HR 8799 c

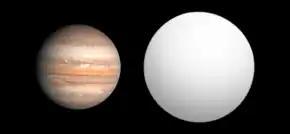
Size comparison of HR 8799 c (gray) with Jupiter.

HR 8799 c is an extrasolar planet located approximately 129 light-years away in the constellation of Pegasus, orbiting the 6th magnitude Lambda Boötis star HR 8799. This planet has a mass between 5 and 10 Jupiter masses and a radius from 20 to 30% larger than Jupiter's. It orbits at 38 AU from HR 8799 with an unknown eccentricity and a period of 190 years; it is the 2nd planet discovered in the HR 8799 system. Along with two other planets orbiting HR 8799, this planet was discovered on November 13, 2008, by Marois et al., using the Keck and the Gemini observatories in Hawaii. These planets were discovered using the direct imaging technique. In January 2010, HR 8799 c became the 9th exoplanet candidate to have a portion of its spectrum directly observed (following 2M1207b, DH Tau b, GQ Lup b, AB Pic b, CHXR 73 b, HD 203030 b, CT Cha b and 1RXS J1609b), confirming the feasibility of direct spectrographic studies of exoplanets.